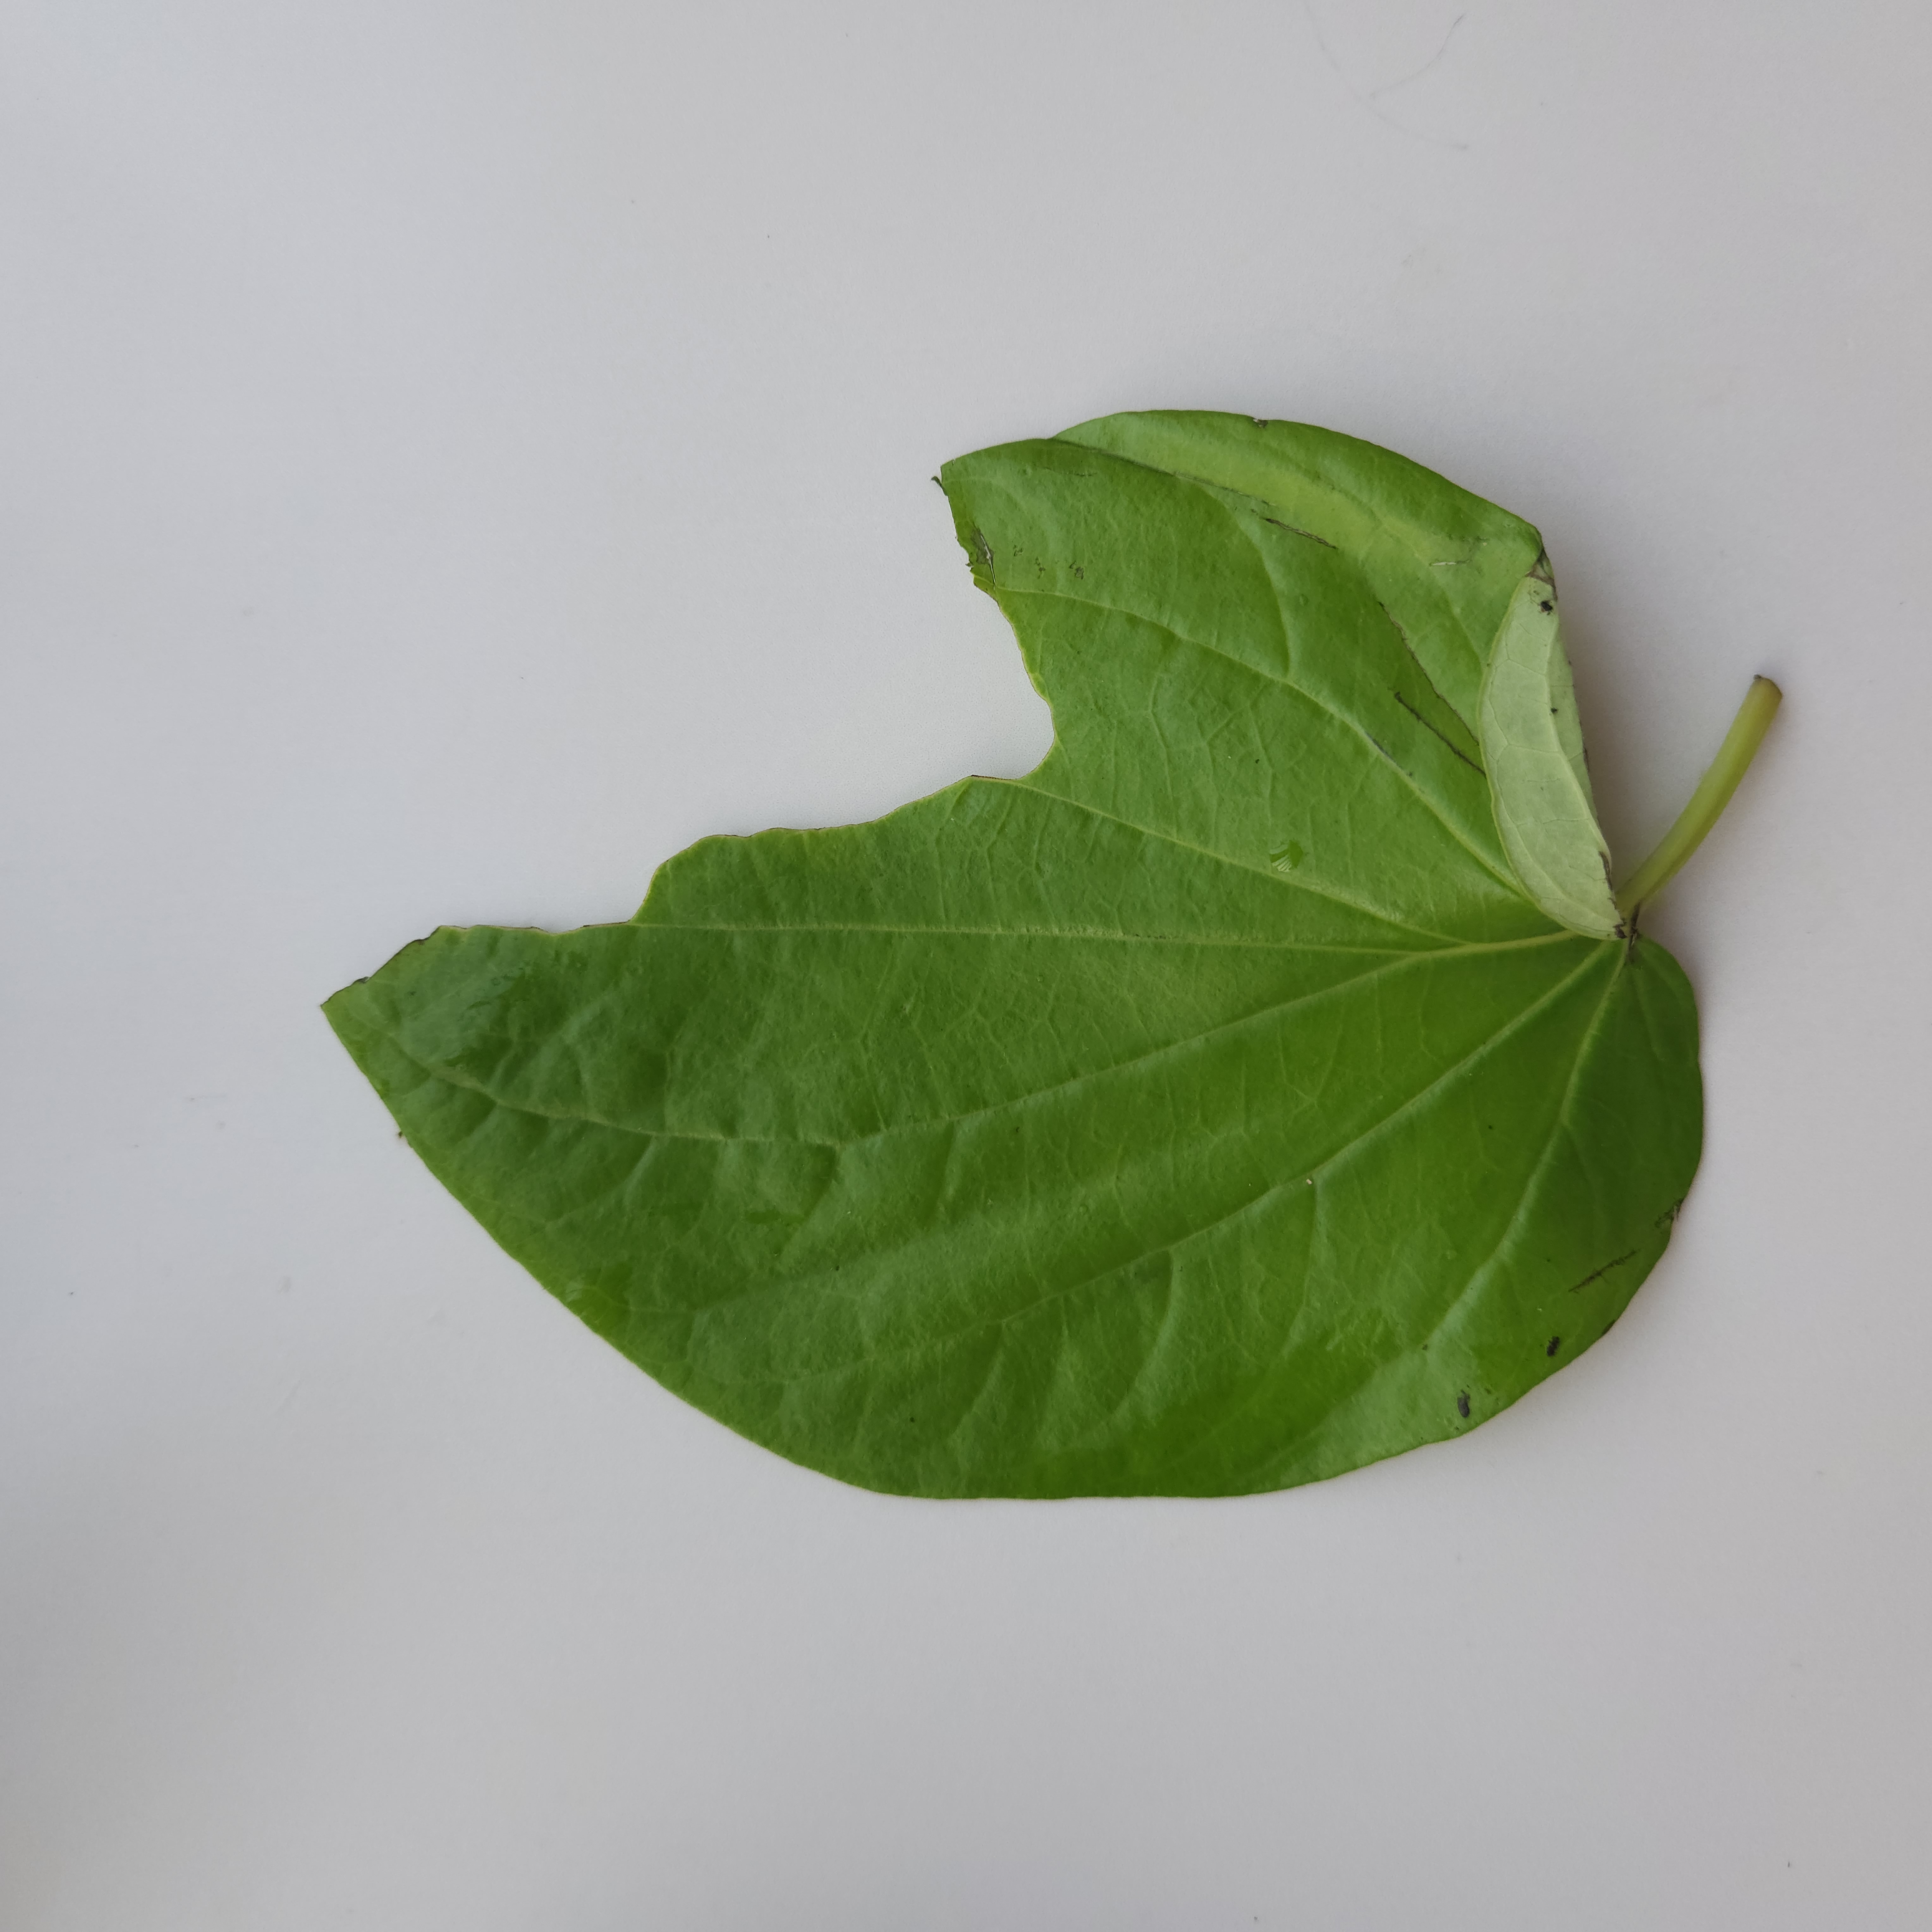
Label: Healthy